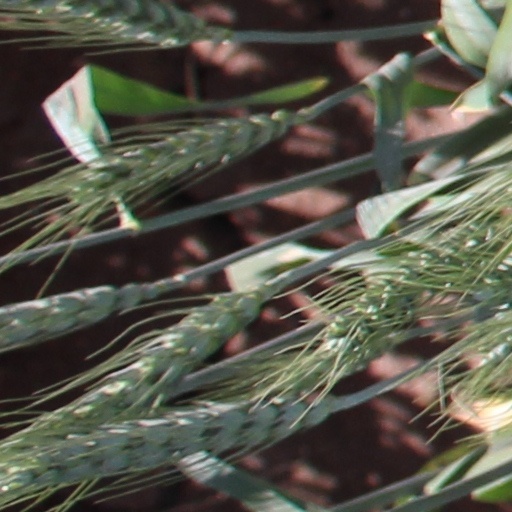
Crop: wheat